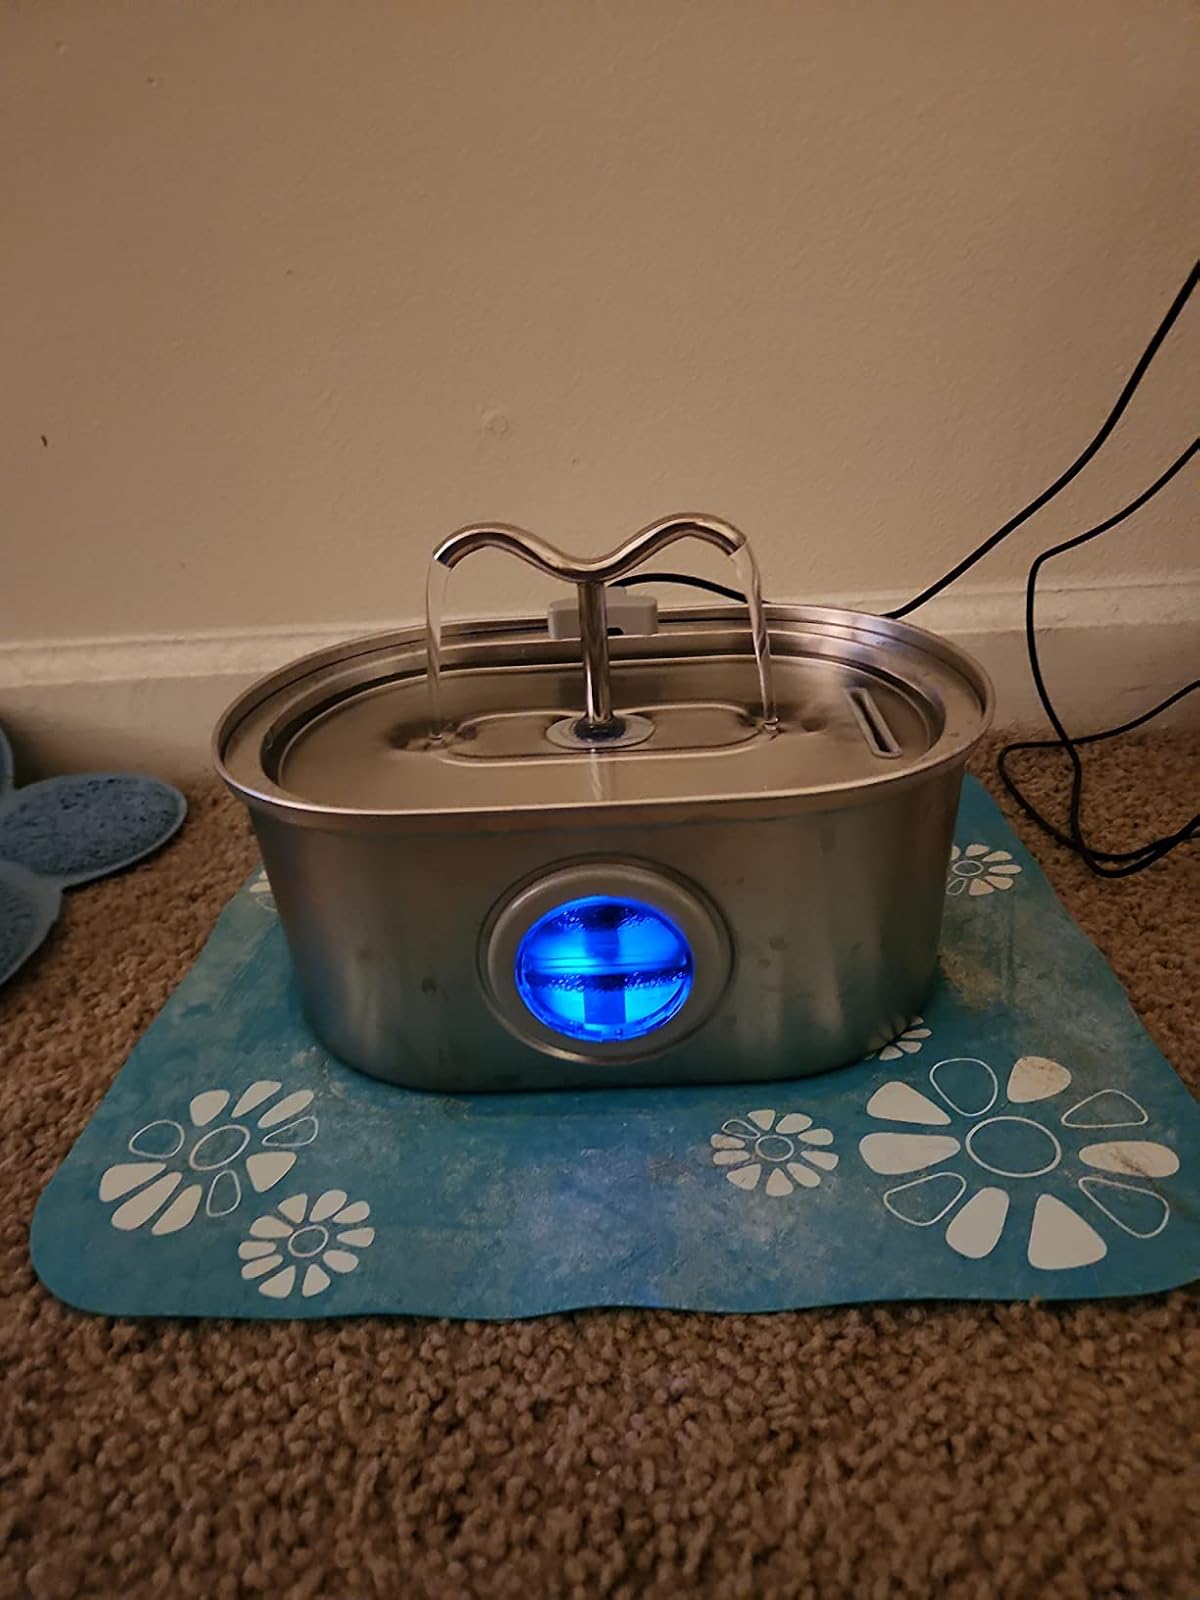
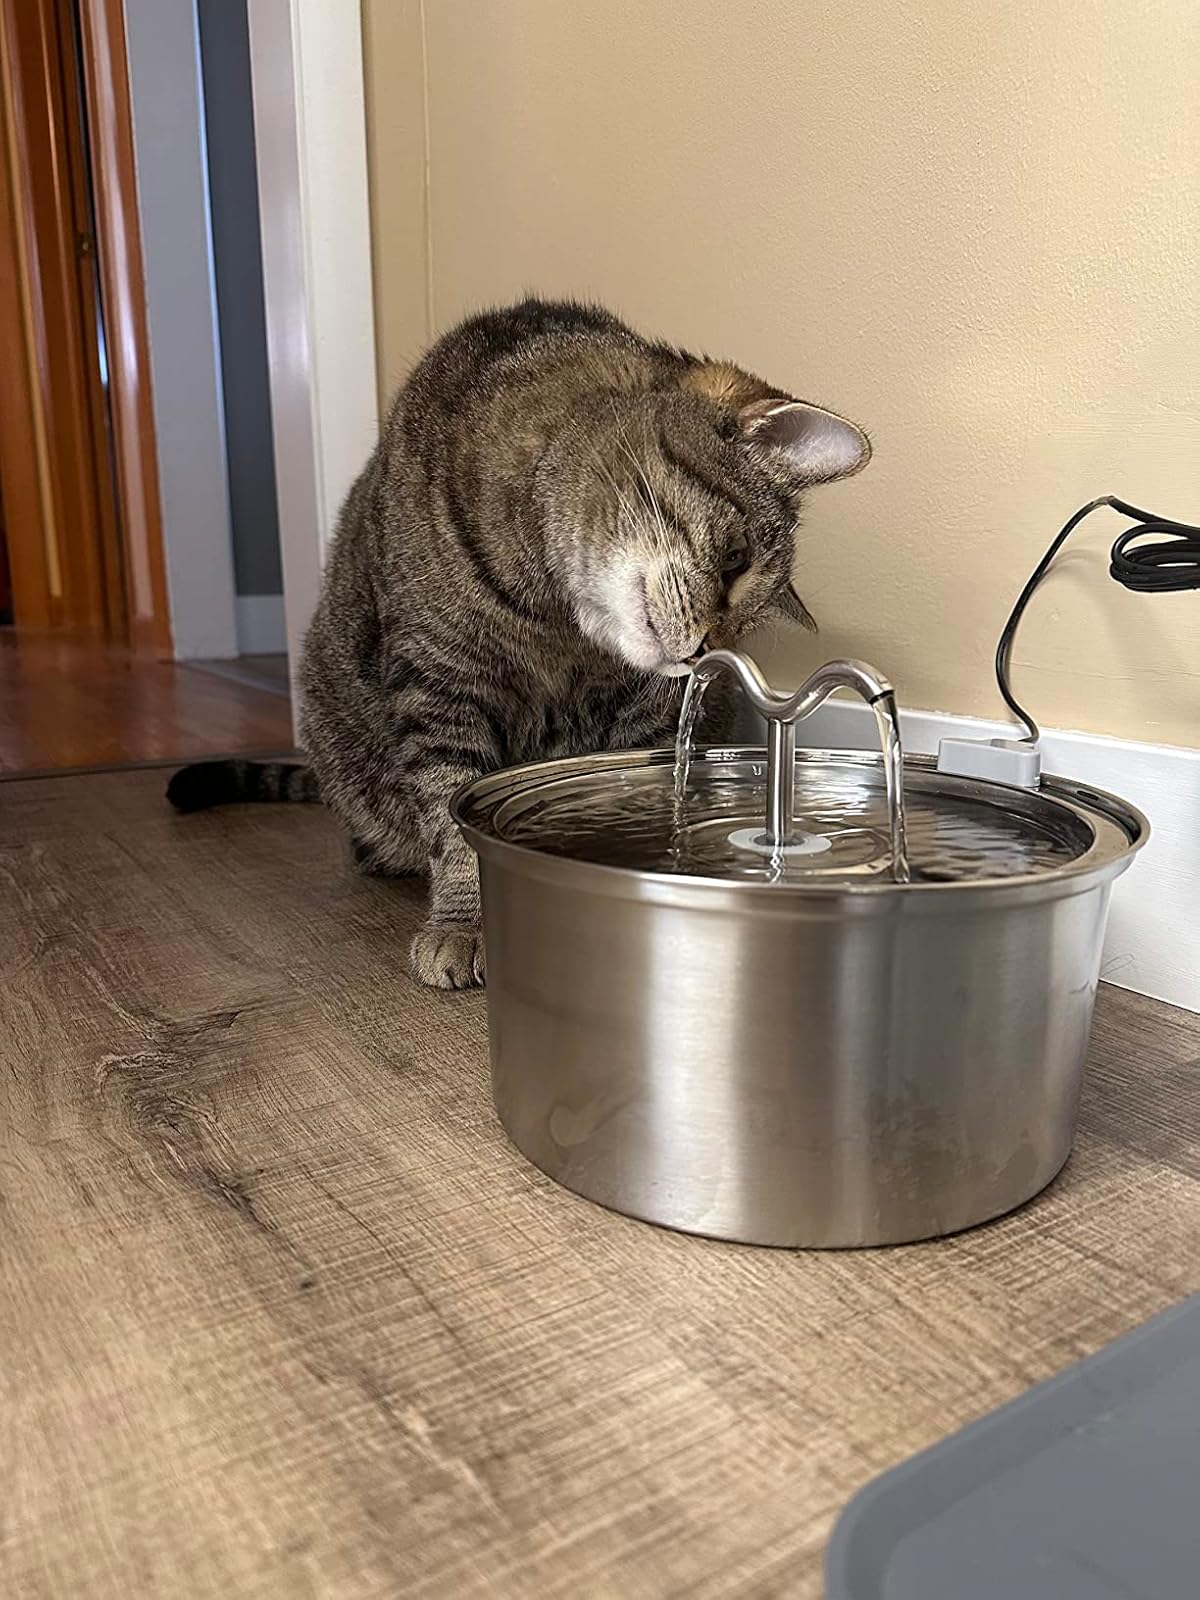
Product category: items_bowl
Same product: no